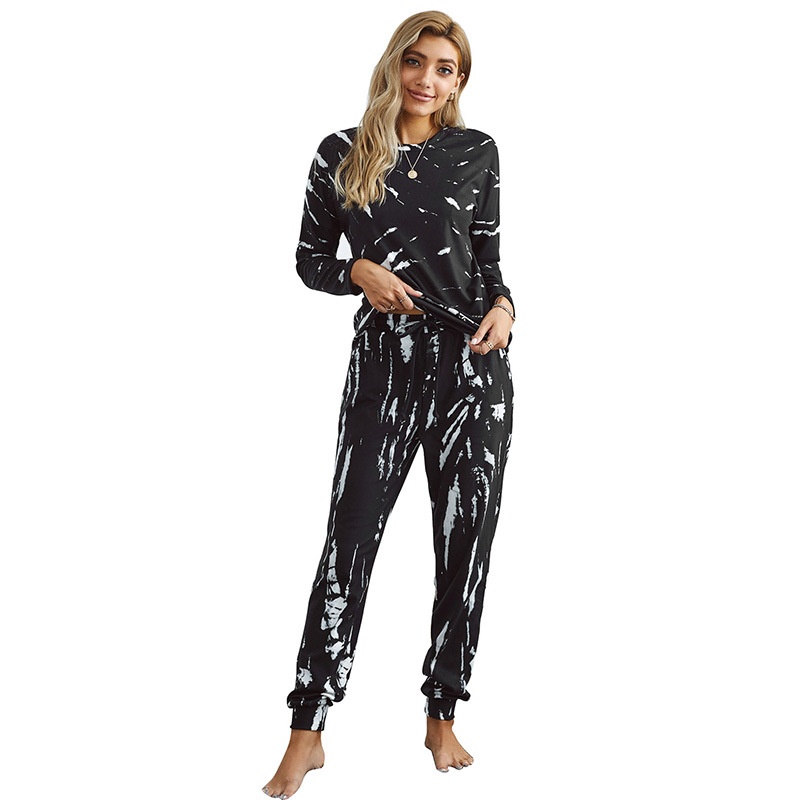
Two Piece Set Tracksuit Women Clothes
Fabric name: cotton blended Main fabric composition: polyester fiber (polyester) 1. Asian sizes are 1 to 2 sizes smaller than European and American people. Choose the larger size if your size between two sizes. Please allow 2-3cm differences due to manual measurement. 2. Please check the size chart carefully before you buy the item, if you don't know how to choose the size, please contact our customer service. 3. As you know, the different computers display colors differently, the color of the actual item may vary slightly from the following images.
Brand: CJ
Category: Apparel & Accessories > Clothing > Sleepwear & Loungewear